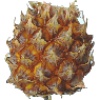
Label: Pineapple Mini 1